Vayeira

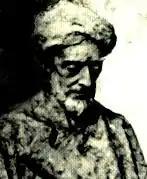
Ibn Gabirol

According to Maimonides and Sefer ha-Chinuch, there are no commandments in the parashah.